Chevrolet Monte Carlo

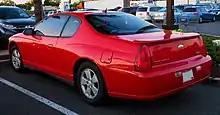
2006-2007 Chevrolet Monte Carlo Rear View

Receiving only minor updates, the 1983 model year Monte Carlo gained a revised grille and interior trim patterns. The standard engine continued to be the V6, and the V8 was optional. The Monte Carlo SS was reintroduced in 1983 with the HO being standard, following twelve years of being discontinued. The Monte Carlo SS featured European body color-coding, a new front fascia, a rear spoiler, a performance axle ratio, the F41 suspension package, model-specific wheels and tires, as well as interior upgrades.